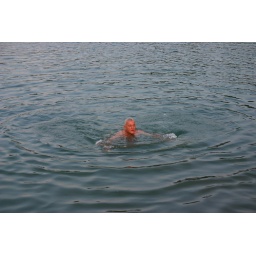
Me in water in front of the house